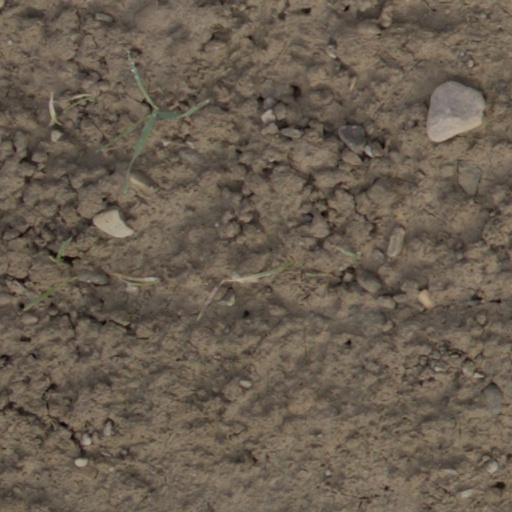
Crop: wheat